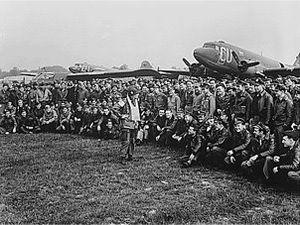
La Easy Company était la 2ᵉ compagnie du 2ᵉ bataillon du 506ᵉ Régiment d'infanterie parachutée de la 101ᵉ Division aéroportée américaine. S'illustrant dans tous les combats qu'elle a menés de la Normandie jusqu'en Autriche au cours de la Seconde Guerre mondiale, elle a été rendue mondialement célèbre grâce à la série Band of brothers produite par Steven Spielberg et Tom Hanks et tirée du livre éponyme de Stephen Ambrose.
Ronald Speirs est un officier de l'US Army d'origine écossaise. Engagé comme parachutiste dans la 101ᵉ division aéroportée, il saute sur la Normandie le 6 juin 1944 puis combat aux Pays-Bas et en Belgique où il prend le commandement de la Easy Company avant d'occuper l'Allemagne et l'Autriche. Après la Seconde Guerre mondiale, il reste dans l'armée et participe à la guerre de Corée avant de retourner en Allemagne où il dirige la prison de Spandau. Il sert ensuite comme conseiller militaire au Laos avant de prendre sa retraite en 1964.
Le 506ᵉ régiment d'infanterie, à l'origine 506ᵉ régiment d'infanterie parachutée, est un régiment d'infanterie légère aéroportée de l'armée de terre des États-Unis. Il est composé de deux bataillons incorporés aux 1ʳᵉ et 3ᵉ brigades de combat de la 101ᵉ division aéroportée. Participant à la plupart des conflits majeurs de l'armée américaine depuis 1942, le 506ᵉ régiment est essentiellement connu par le biais des exploits de sa Easy Company pendant la Seconde Guerre mondiale et leur médiatisation dans la série Band of Brothers, tirée du livre éponyme de Stephen Ambrose.